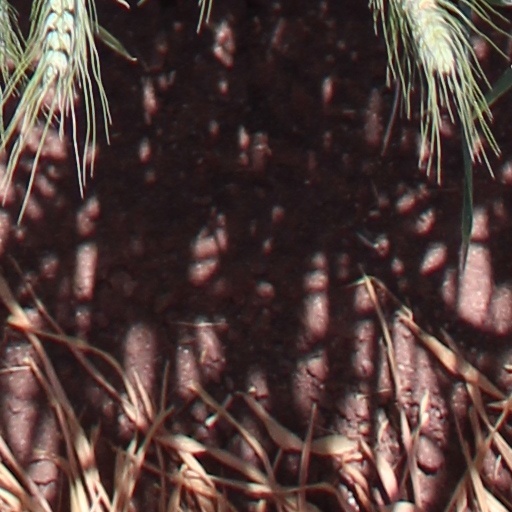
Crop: wheat